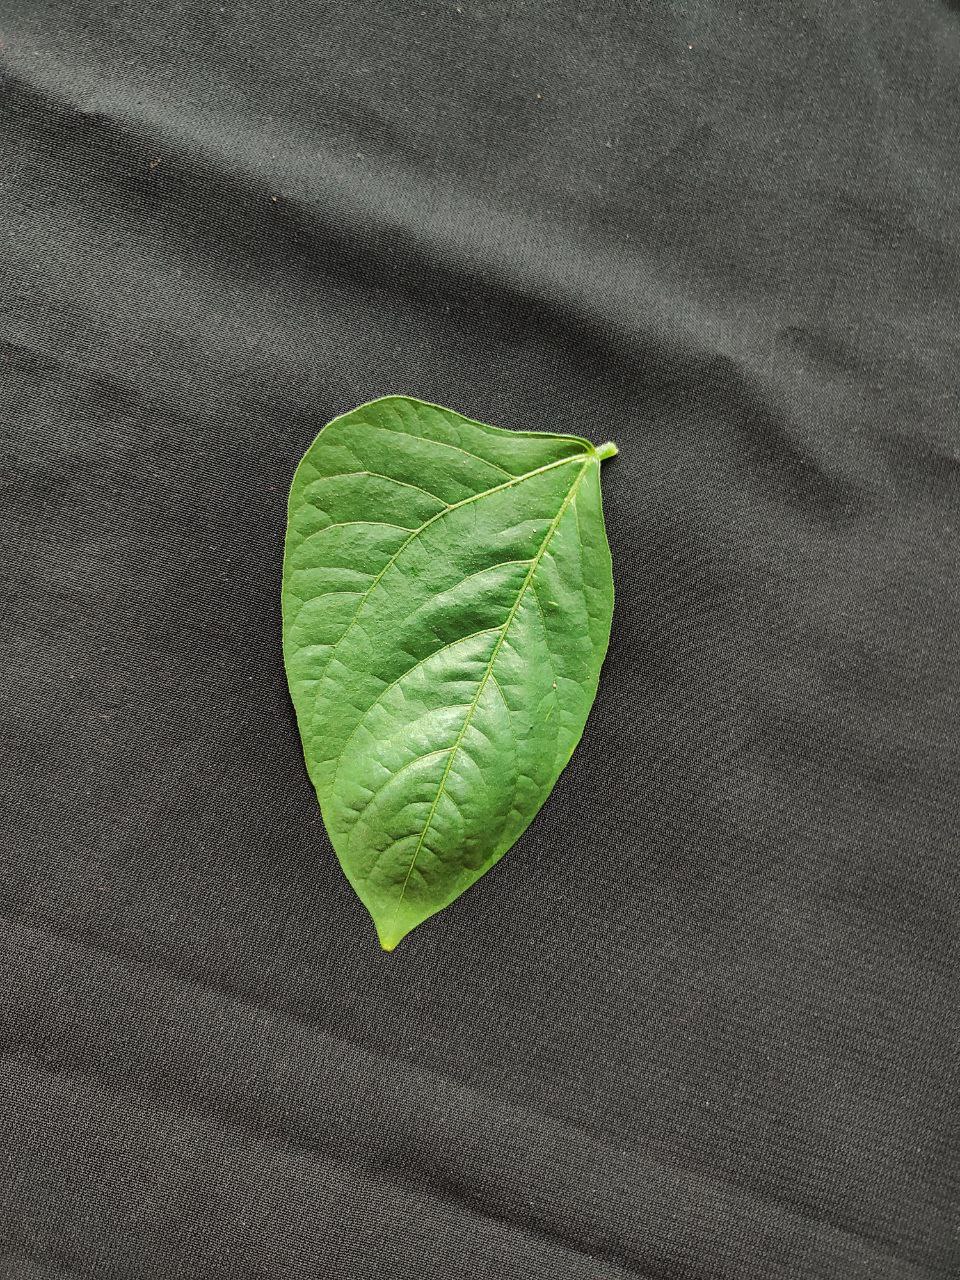
Crop: cowpea
Leaf condition: Fresh Leaf